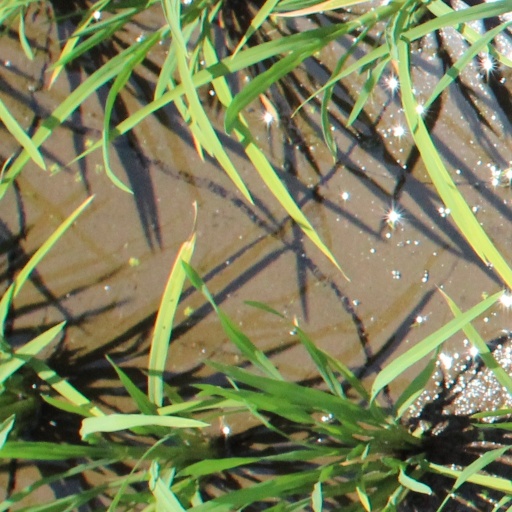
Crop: rice